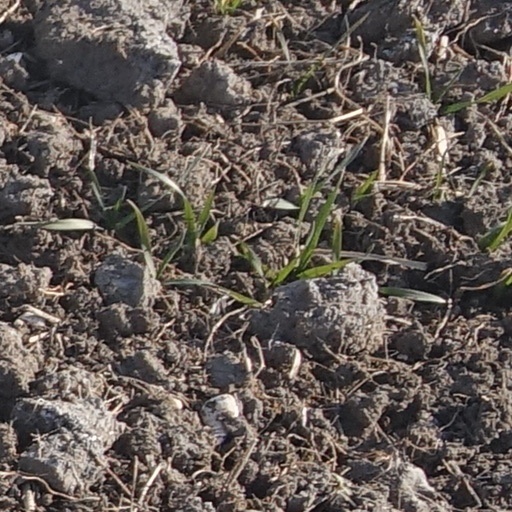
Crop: wheat